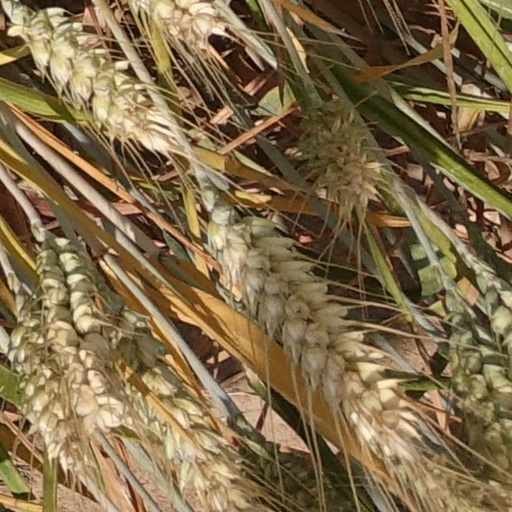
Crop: wheat